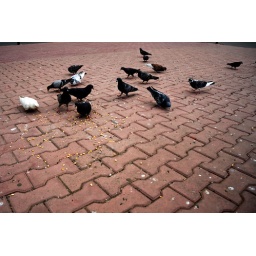
Black and white pigeons eating corn near The National Bank